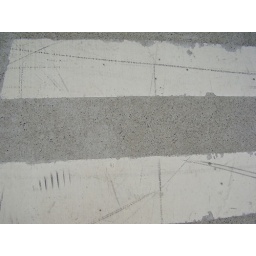
tyre marks on white paint pedestrian crossing concrete road surface in the children's bicycle learning track